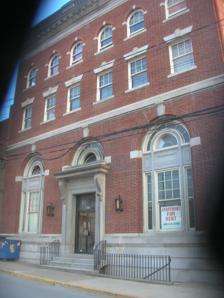
Building: Women's Christian Temperance Union Community Building
Country: United States of America
Year built: 1922
United States historic place Women's Christian Temperance Union Community Building U.S. National Register of Historic Places U.S. Historic district Contributing property WCTU Building, June 2012 Show map of West Virginia Show map of the United States Location 160 Fayette St., Morgantown, West Virginia Coordinates 39°37′52″N 79°57′22″W / 39.63111°N 79.95611°W / 39.63111; -79.95611 Area 0.3 acres (0.12 ha) Built 1922 Architect Reger, Carl Architectural style Classical Revival NRHP reference No. 85003406 Added to NRHP October 30, 1985 Women's Christian Temperance Union Community Building , also known as the WCTU Building, is a historic building at 160 Fayette Street in Morgantown , Monongalia County, West Virginia . It was built in 1922 by the Woman's Christian Temperance Union , and is a detached, brick, four-story plus basement structure in the Classical Revival style.  It features a smooth-cut stone cornice topped by a balustrade . The interior has a two-level basement that houses a large gymnasium .  The building also houses office space, meeting rooms, private apartments, and recreational facilities. It was listed on the National Register of Historic Places in 1985. It is located in the Downtown Morgantown Historic District , listed in 1996. References